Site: brandenburg
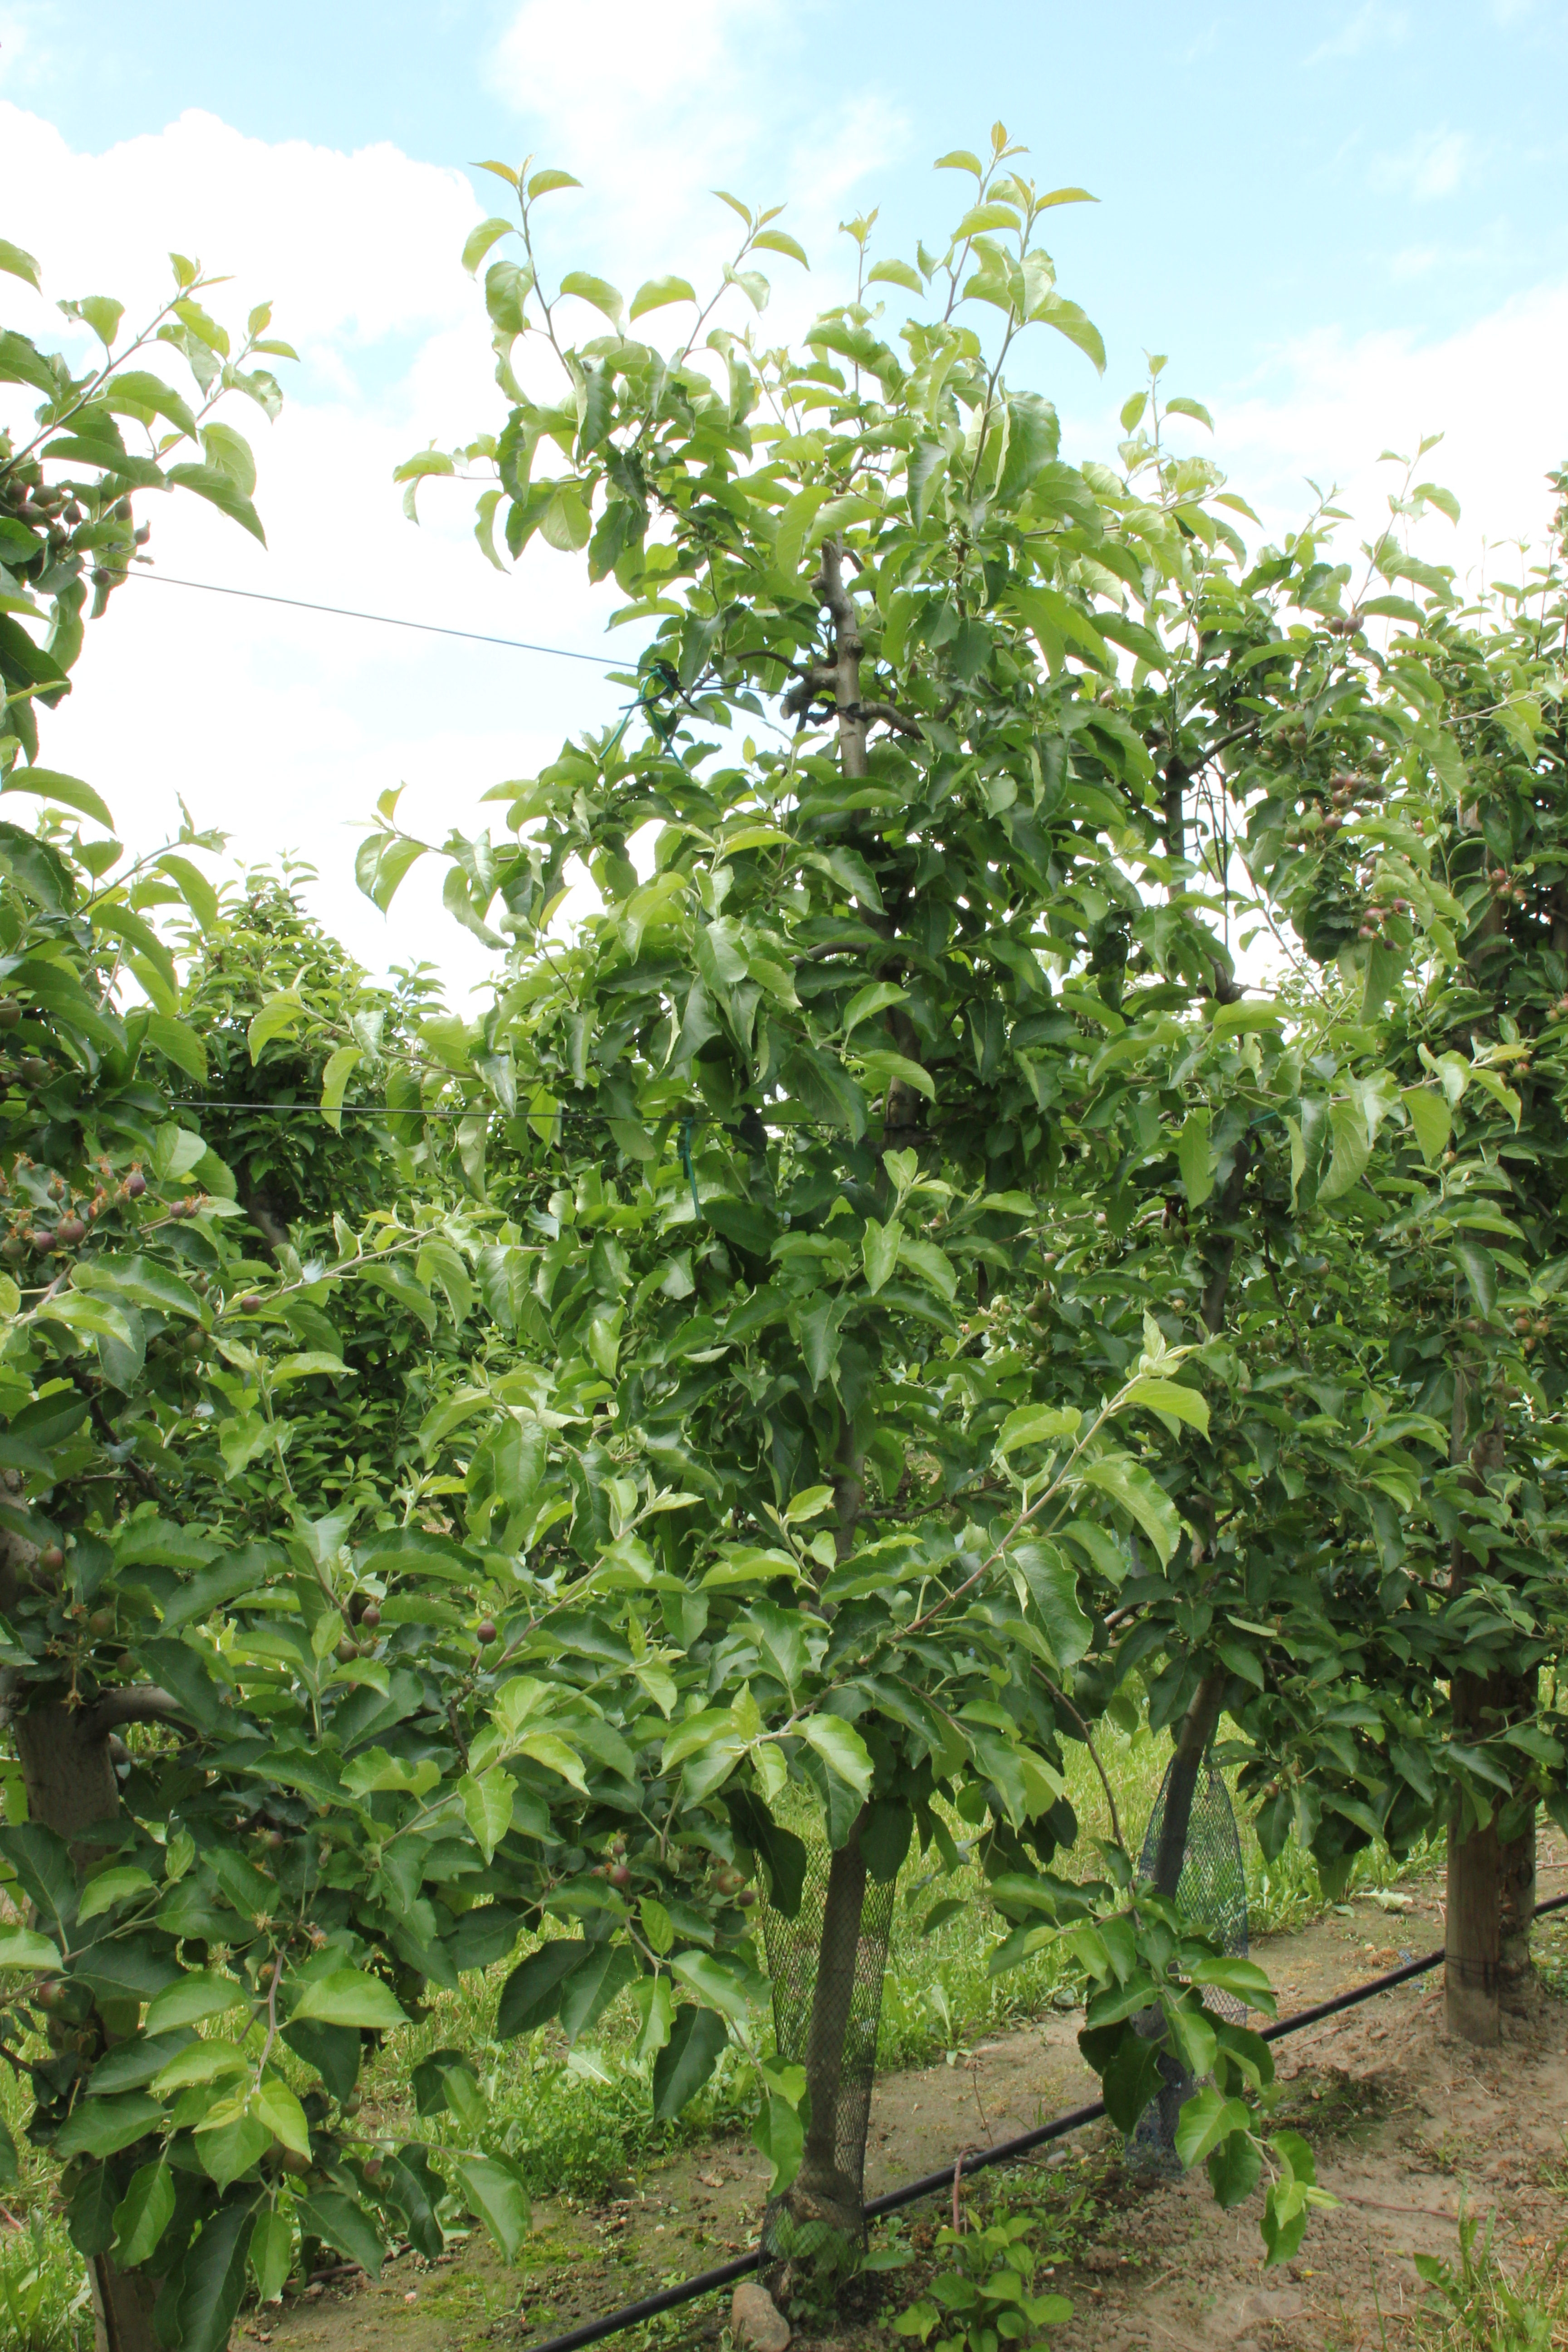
Growth stage (BBCH 72): Development of fruit